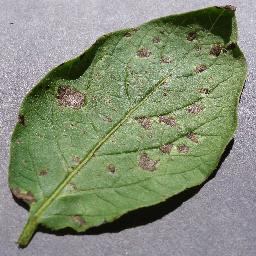
Label: Potato___Early_blight